Hjørring

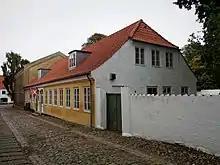
Vendsyssel Historical Museum.

Hjørring has been changing in recent years, with new shops and franchises opening mainly outside the city center. The most recent addition to Hjørring is the new city shopping centre, Metropol, which has led to a change in the city centre as one of Hjørring's main streets, Østergade, has been closed to vehicular traffic and is now open only for pedestrians and bicycles. Metropol which was inaugurated in March 2008, is located on Østergade and also houses the city's public library.